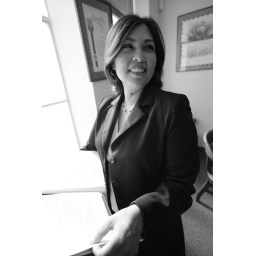
Carmen Avalos in at her office window